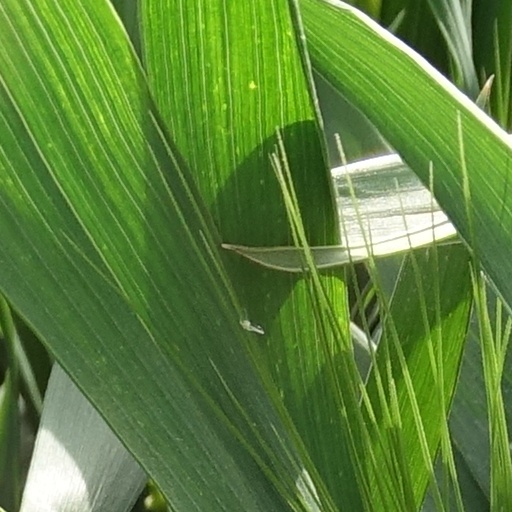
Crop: wheat